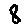
Label: 8